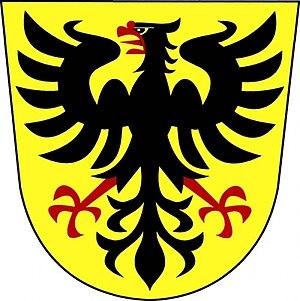
Hostěradice est une commune du district de Znojmo, dans la région de Moravie-du-Sud, en République tchèque. Sa population s'élevait à 1 541 habitants en 2019.